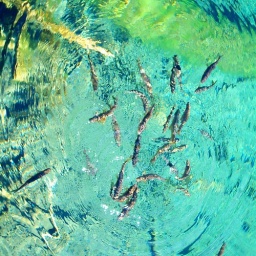
Although the water is so cold , there are some fish living in this lake. They make the water so vital.